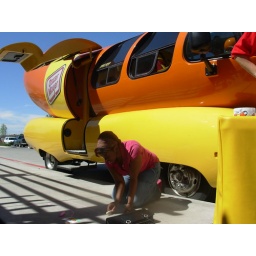
Alex doing sidewalk art in front of United for the Oscar Mayer truck